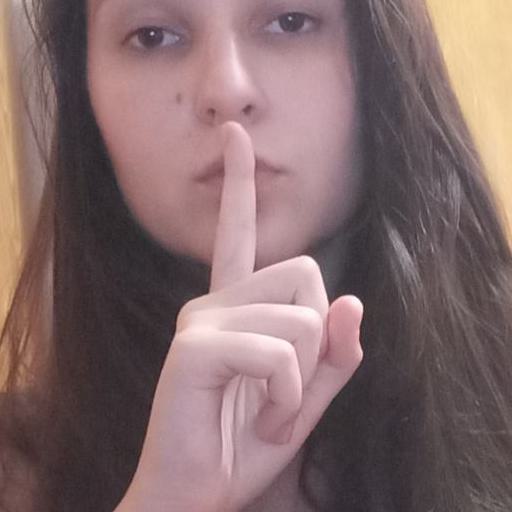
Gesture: mute